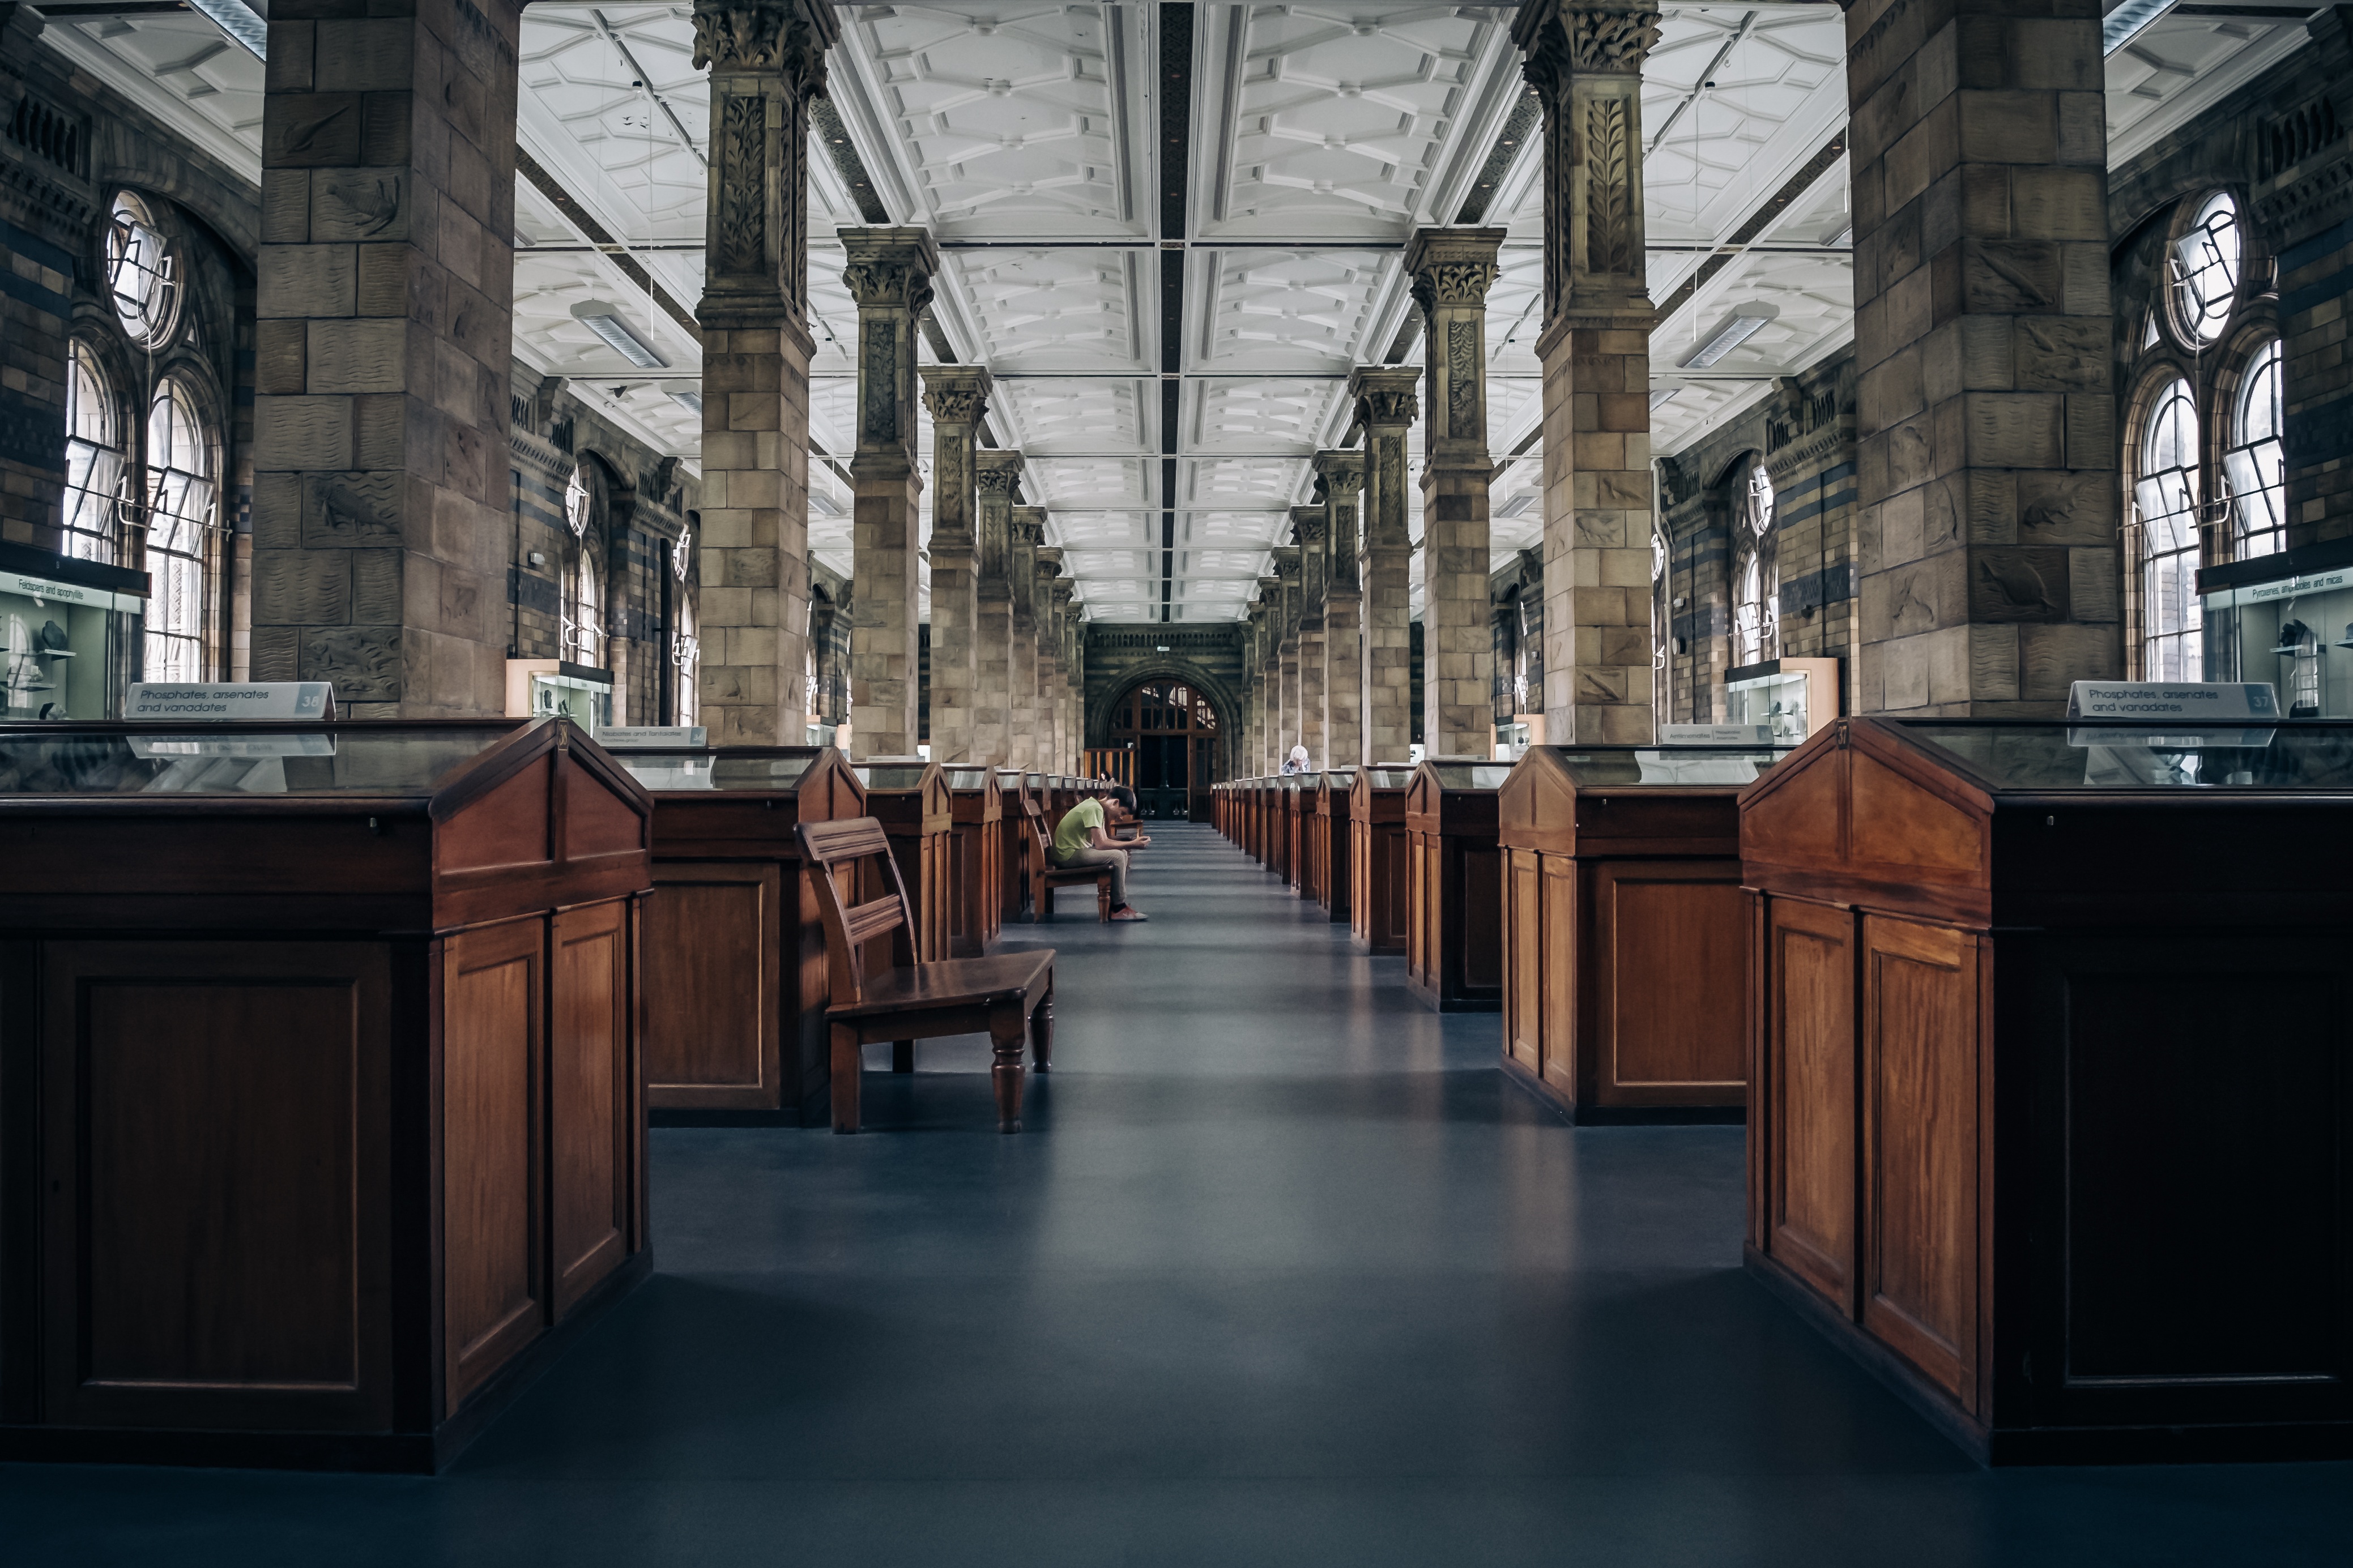
light, architecture, structure, wood, building, symmetrical, pattern, museum, place of worship, interior design, london, inside, indoors, lines, daylight, columns, hallway, tourist attraction, estate